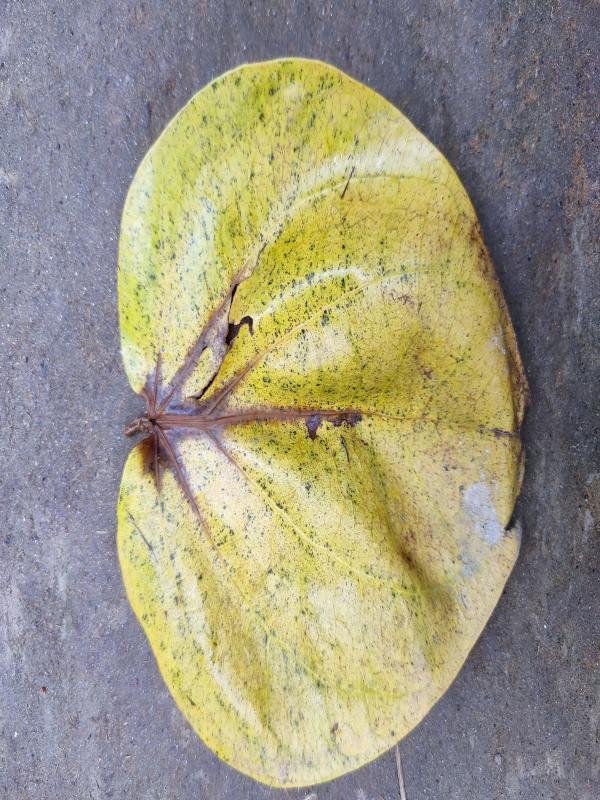
Label: Dried_Leaf